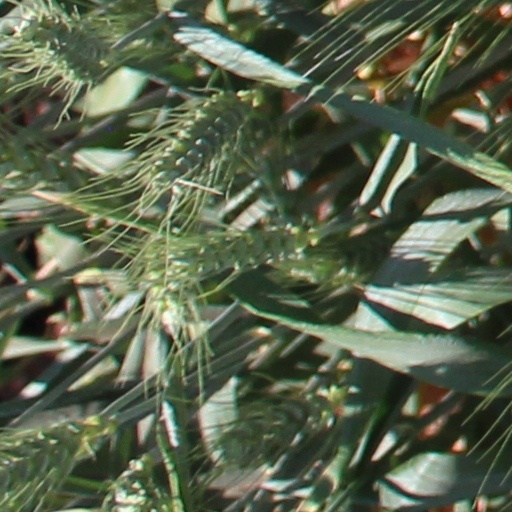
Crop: wheat